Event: Hurricane Matthew
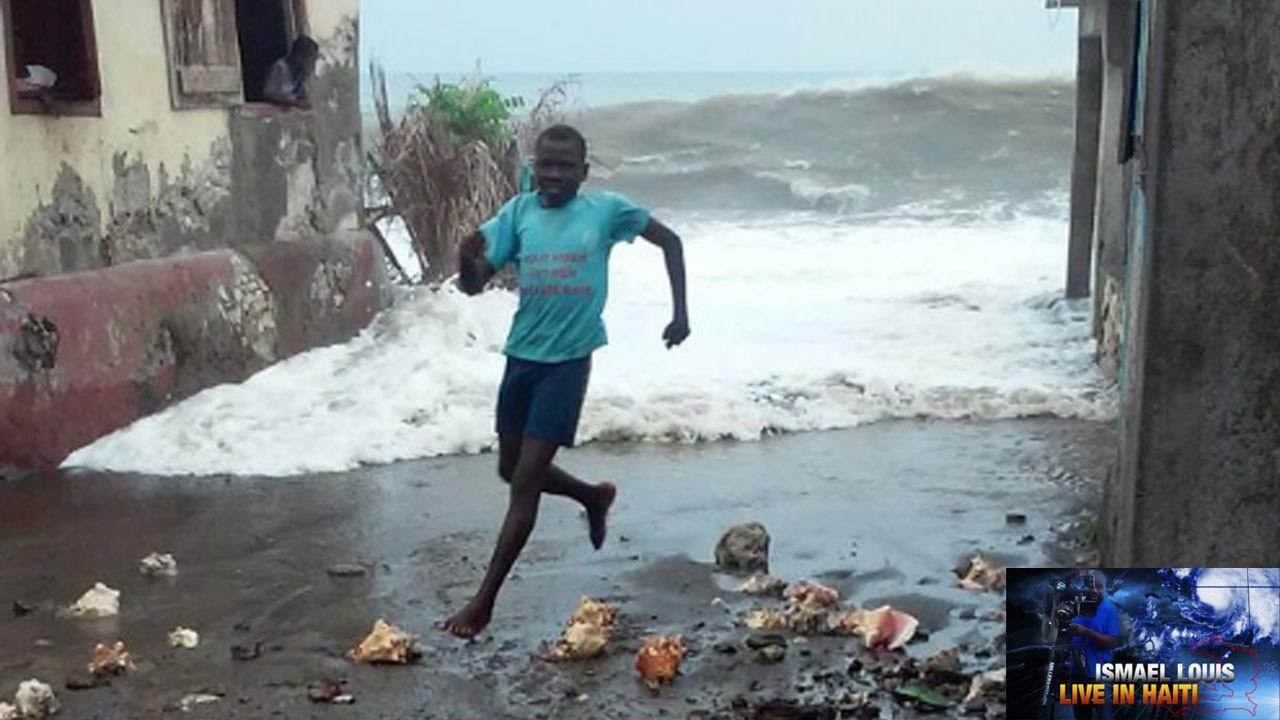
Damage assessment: damage